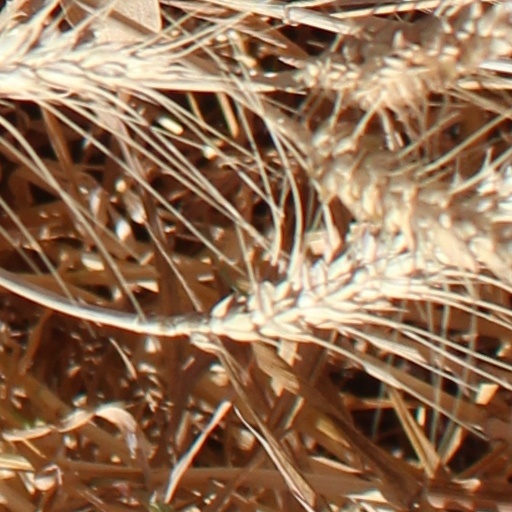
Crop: wheat